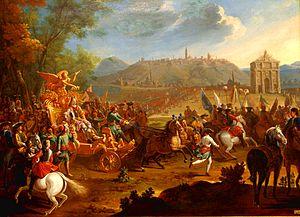
Tableau présenté au Musée Lorrain, dépot du Musée des beaux arts de Nancy depuis 1850 attribué à Charles Herbel.
Charles V Léopold de Lorraine, appelé parfois le Duc sans Duché, né le 3 avril 1643 à Vienne et mort le 18 avril 1690 à Wels, fut duc de Lorraine et de Bar en titre de 1675 à 1690.